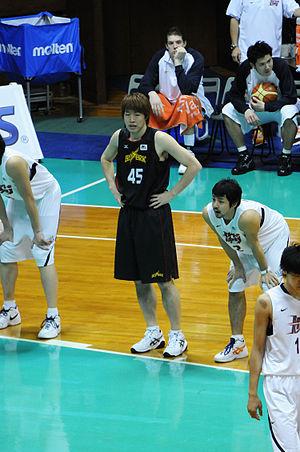
Satoru Furuta, né le 3 août 1971, est un ancien joueur japonais de basket-ball. Il évolue durant sa carrière au poste d'ailier.